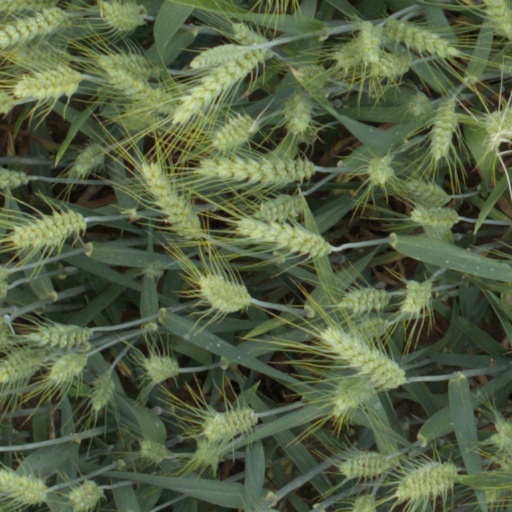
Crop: wheat